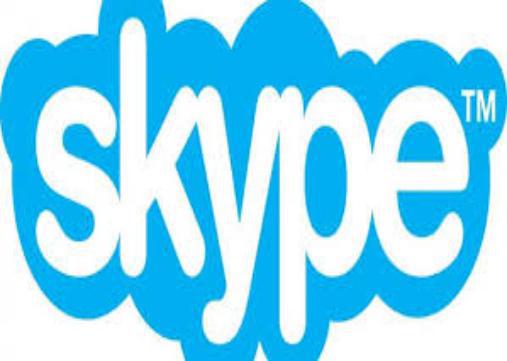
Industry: Others